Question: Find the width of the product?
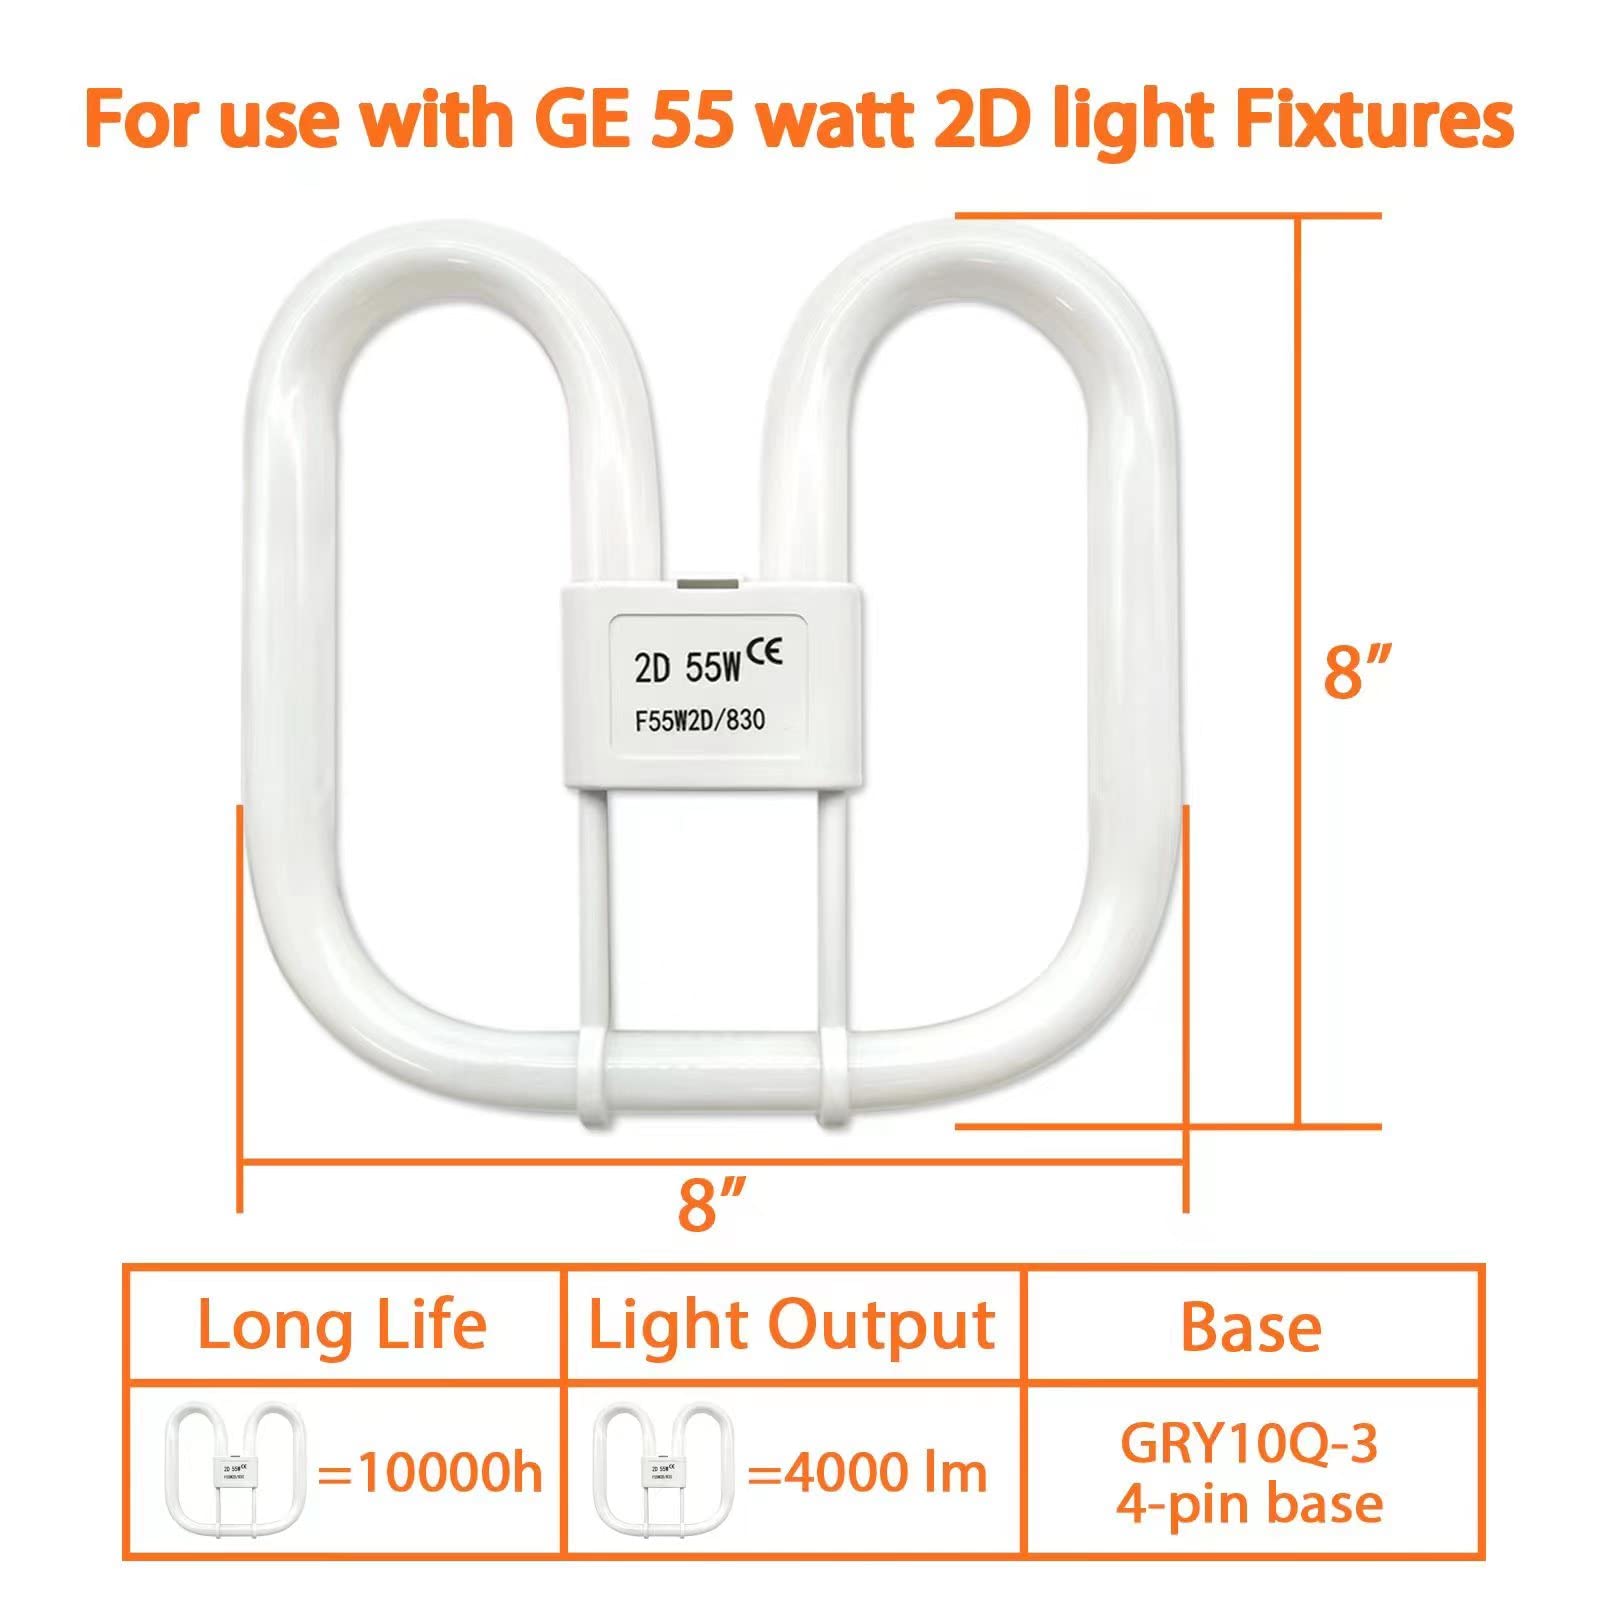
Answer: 8.0 inch